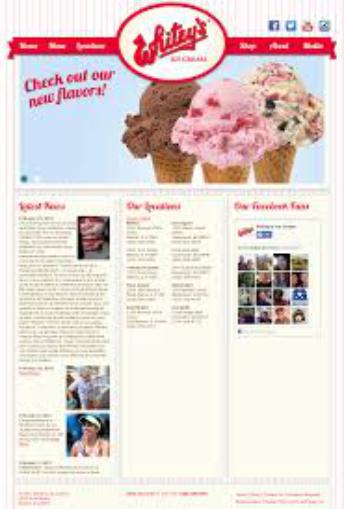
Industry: Food